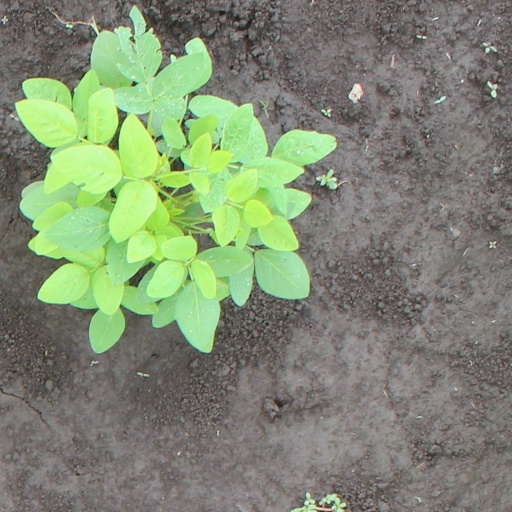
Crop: soybean